Madan Mohan Malaviya

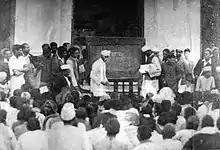
Mahamana inaugurate literacy day at Banaras Hindu University

In April 1911, Annie Besant met Malaviya and they decided to work for a common Hindu University in Varanasi. Besant and fellow trustees of the Central Hindu College, which she had founded in 1898, also agreed to the Government of India's precondition that the college become a part of the new university. Thus Banaras Hindu University (BHU) was established in 1916, through a parliamentary legislation, the 'Banaras Hindu University Act of 1915', and today it remains a prominent institution of learning in India. In 1939, he left the vice-chancellorship of BHU and was succeeded by S. Radhakrishnan, who later became the president of India.